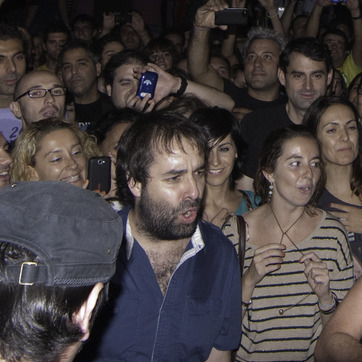
Material: skin